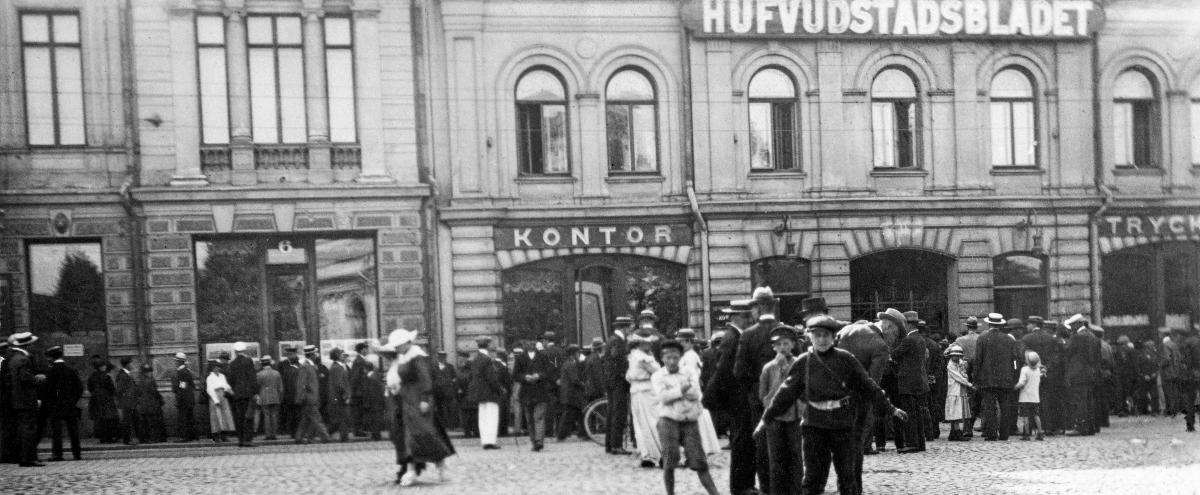
Kunnallinen suurlakko
Municipal Grand Strike
sisällön kuvaus: Kunnallinen suurlakko Helsingissä 14.8.1917. Ihmisiä Hufvudstadsbladetin kirjapainon edessä. content description: Municipal strike in Helsinki 14.8.1917.  People gathered outside the daily newspaper Hufvudstadsbladet's printing house.
Kuvaaja: Vasenius, Ilmari, kuvaaja
Vuosi: 1917
Paikka: Suomi; Suomi, Uusimaa, Helsinki
Aiheet: politiikka; talous; lakot; sanomalehdet; ihmiset; HBL; Hufvudstadsbladet; politics; economy; strikes; newspapers; strike; printing house; people; newspaper; politik; ekonomi; strejker; dagstidningar; människor (släkte)